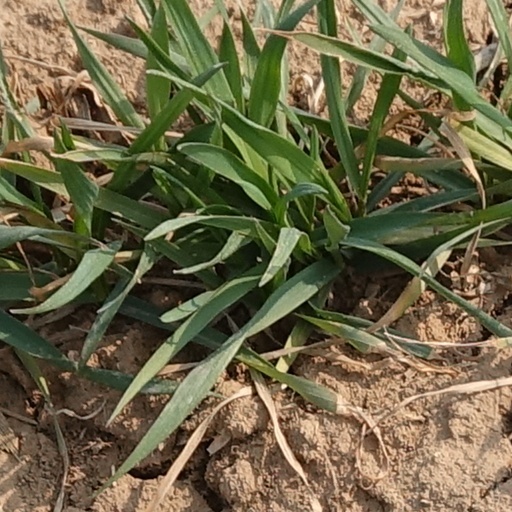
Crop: wheat